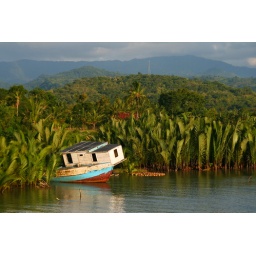
Stranded boat in a river in Southern Sulawesi